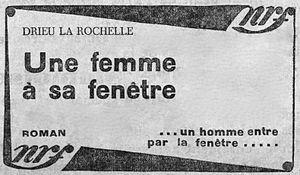
Encart publicitaire pour le livre de Drieu la Rochelle, ""Une femme à sa fenêtre"", ""Paris-Soir"", 12 mars 1930."
Pierre Eugène Drieu la Rochelle, né le 3 janvier 1893 dans le 10ᵉ arrondissement de Paris et mort suicidé dans le 17ᵉ arrondissement de Paris le 15 mars 1945, est un écrivain français.